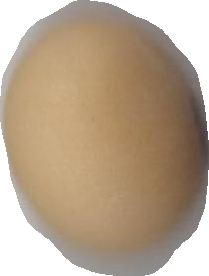
Variety: Anjasmoro